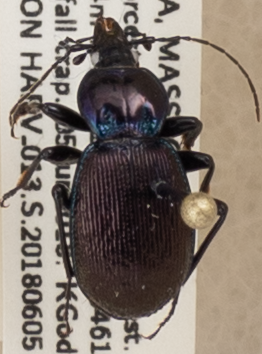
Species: Sphaeroderus stenostomus lecontei
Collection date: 2018-06-05
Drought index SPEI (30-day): -1.45
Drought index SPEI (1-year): -0.316
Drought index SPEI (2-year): -0.842